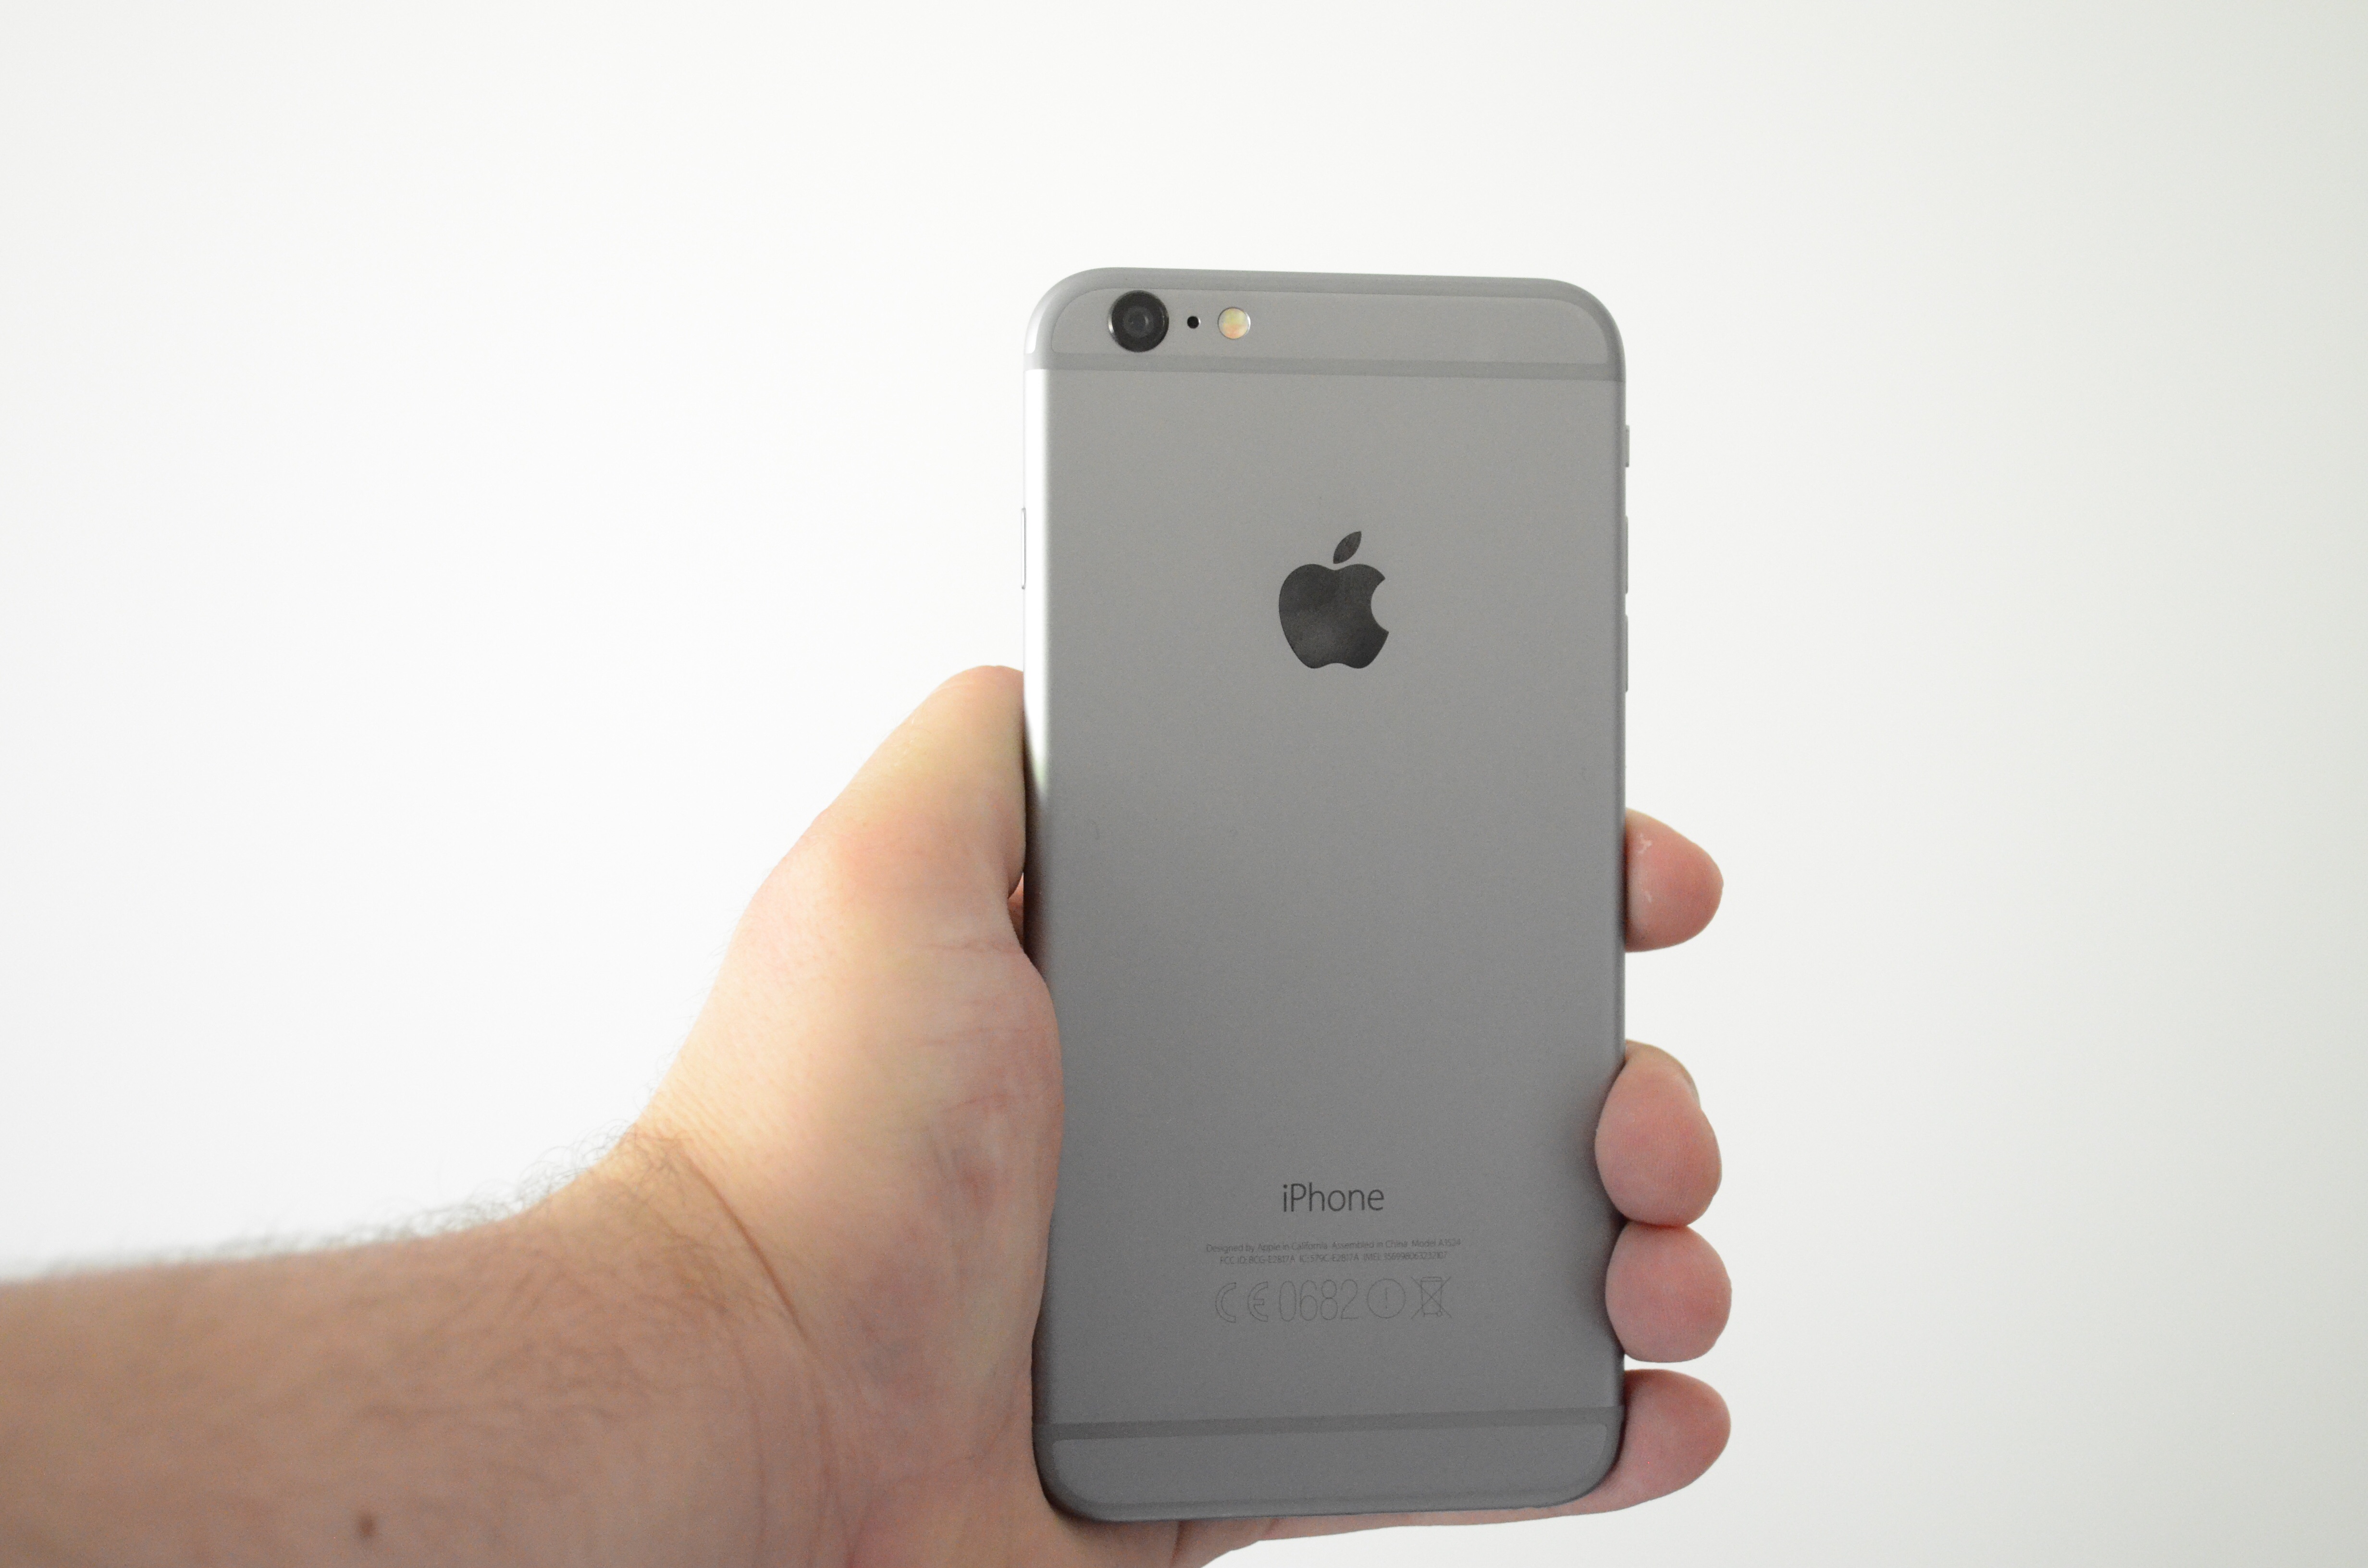
iphone, smartphone, apple, technology, phone, gadget, mobile phone, brand, product, electronics, multimedia, electronic device, portable communications device, communication device